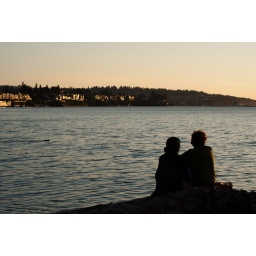
You can just about make out the dog swimming in the water on the left of the frame.